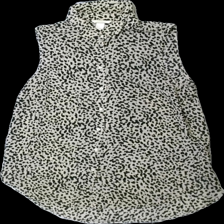
View: front
Type: Shirt
Category: Ladies
Brand: H&M
Colors: Black, Beige
Material: 100% polyester
Pattern: Animal print
Cut: Regular, Cropped
Size: 38
Season: All
Price range: <50
Recommended usage: Export